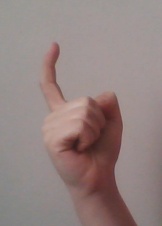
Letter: ra